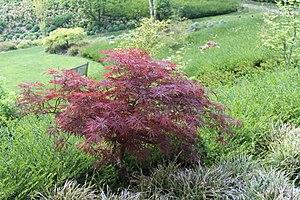
érable du japon au jardins suspendus le havre
Les jardins suspendus du Havre, en abrégé les Jardins suspendus, occupent un site de 17 hectares dans le quartier de Sanvic au Havre. Ce jardin botanique se situe sur les hauteurs du Havre à l'intérieur de l'ancien fort de Sainte-Adresse. Ils dominent la ville basse, l'estuaire et la Manche. Au total, les Jardins suspendus possédaient en 2010 quelque 3 700 espèces végétales. L’esprit du jardin est de rendre hommage aux botanistes qui ont parcouru ou parcourent toujours le monde, et dont de nombreux embarquèrent au Havre.